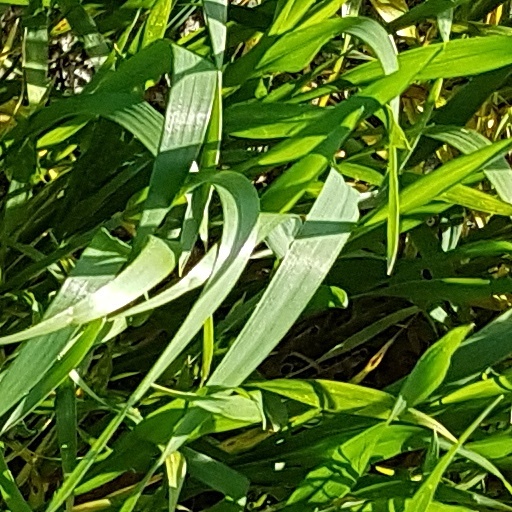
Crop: wheat